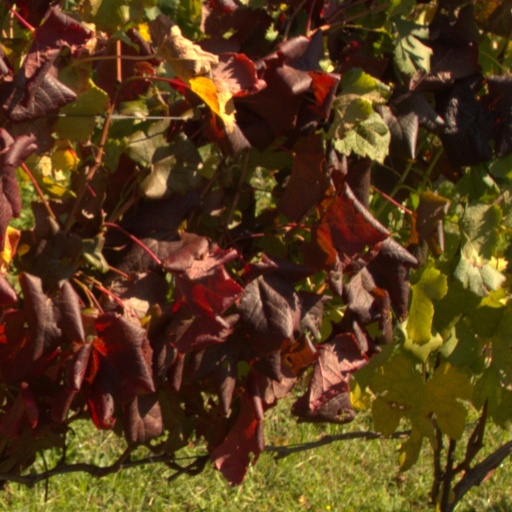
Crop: grape